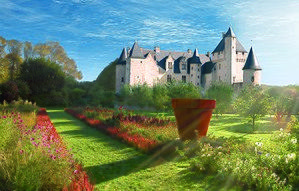
©chateauduRivau
Le château du Rivau est une forteresse seigneuriale dont les premières fondations remontent au XIIIᵉ siècle. Situé en Touraine dans la commune de Lémeré dans le département français d'Indre-et-Loire, le Rivau est l'un des châteaux de la Loire et fait l’objet de classements au titre des monuments historiques depuis juillet 1918 et août 1999 ainsi que d'une inscription en février 1988.